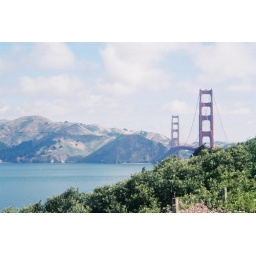
Nasty day, all the people on bikes on the bridge were rude and in rush.